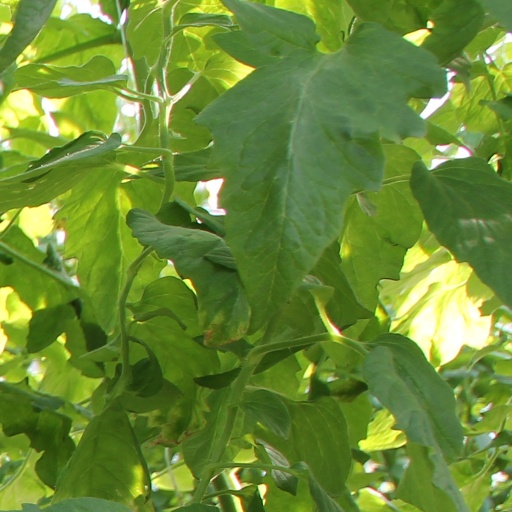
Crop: tomato